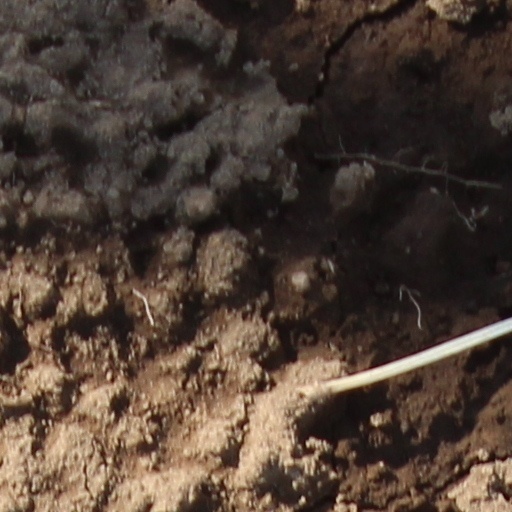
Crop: wheat